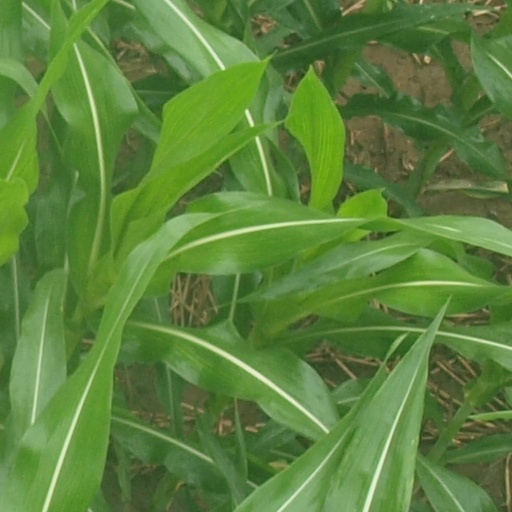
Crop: maize; corn